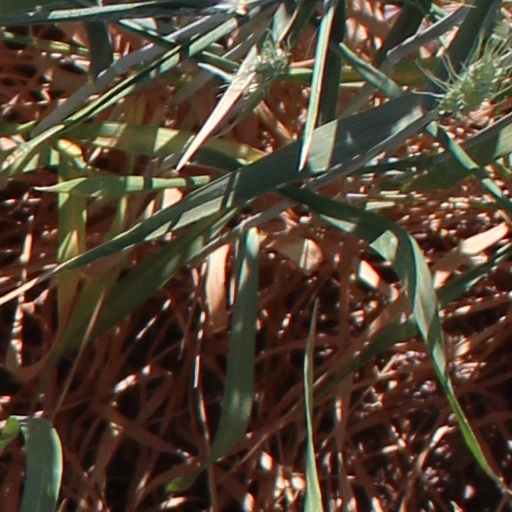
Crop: wheat